History of the Republic of Venice

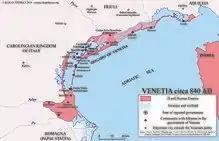
The Venetia c 840 AD

During the reign of the successor of the Participazio, Pietro Tradonico, Venice began to establish its military might which would influence many a later crusade and dominate the Adriatic for centuries, and signed a trade agreement with the Holy Roman Emperor Lothair I, whose privileges were later expanded by Otto I. Tradonico secured the sea by fighting Narentine and Saracen pirates. Tradonico's reign was long and successful (837 – 864), but he was succeeded by the Participazio and it appeared that a dynasty might finally be established.